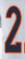
Number: 2